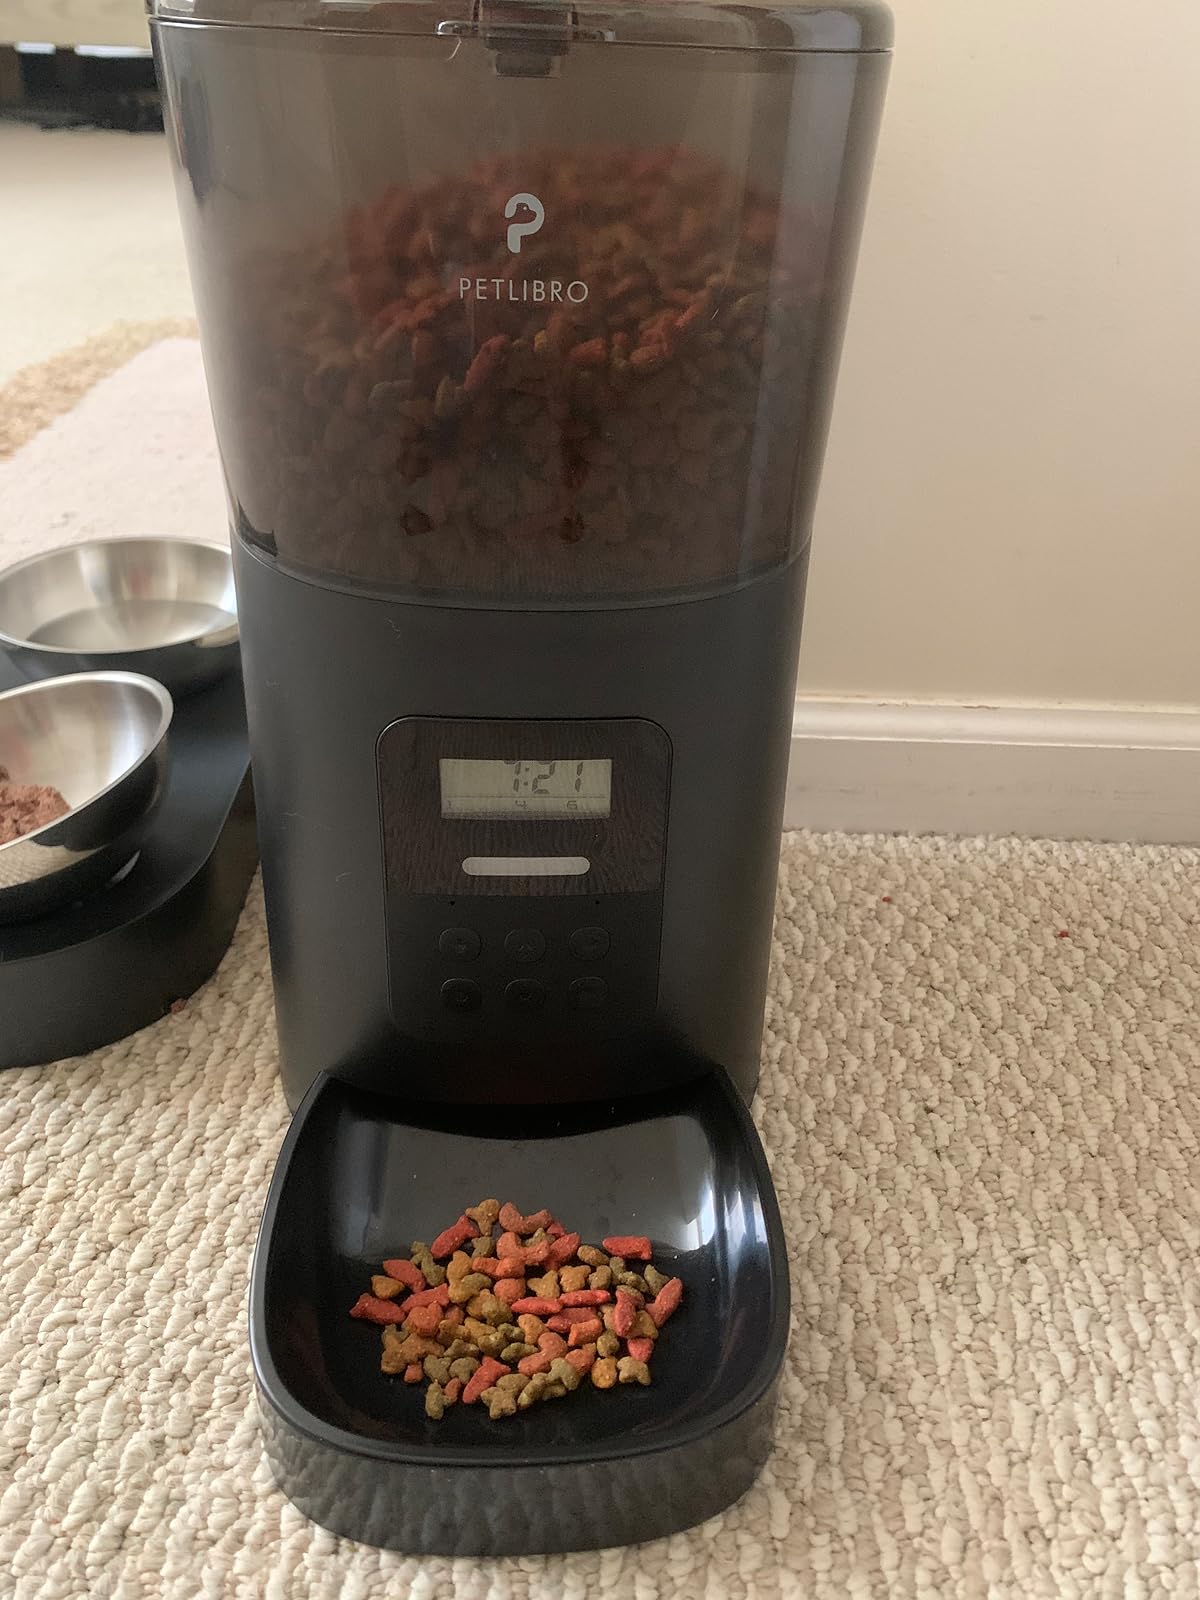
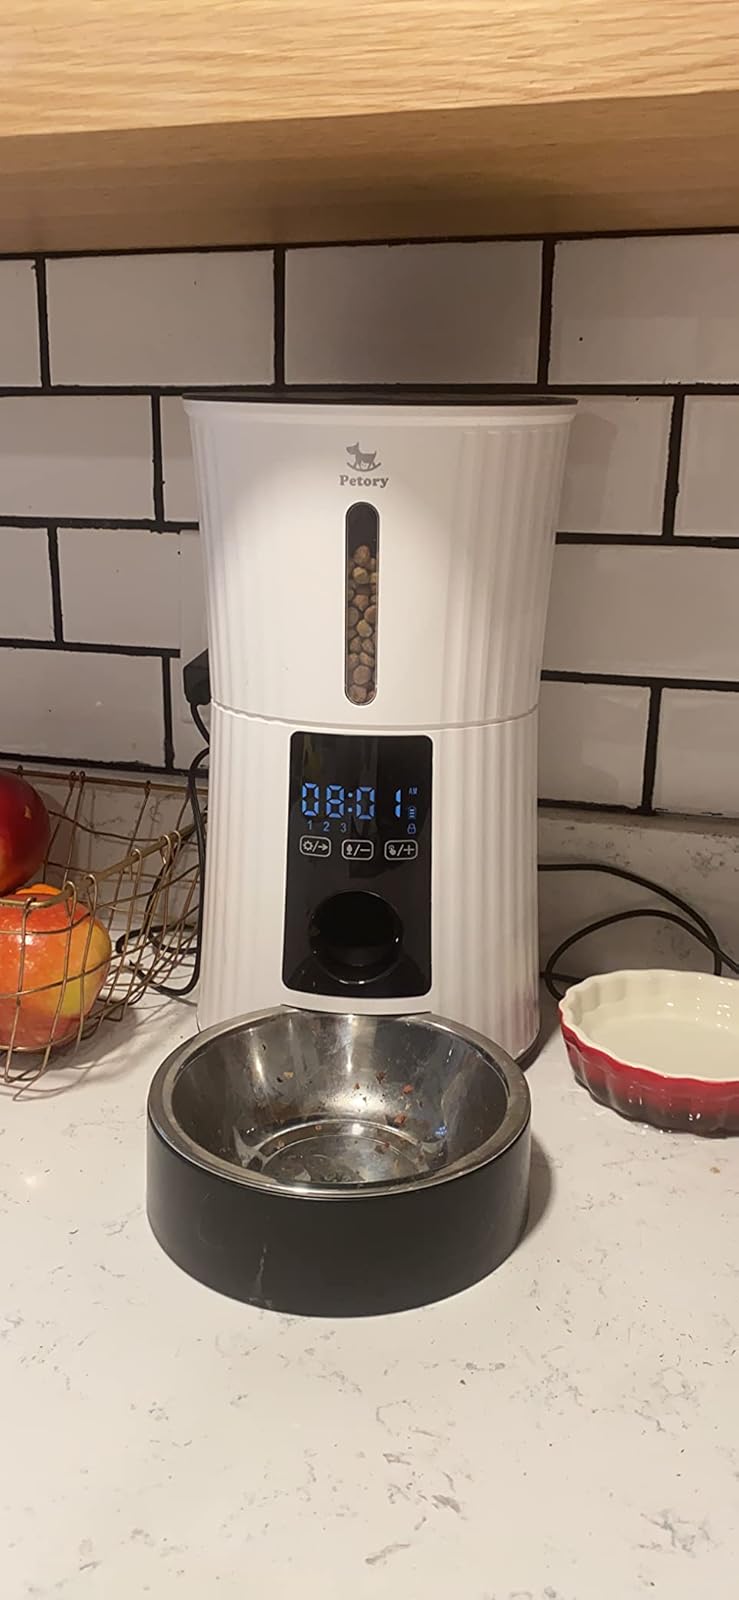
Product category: items_feeder
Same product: no